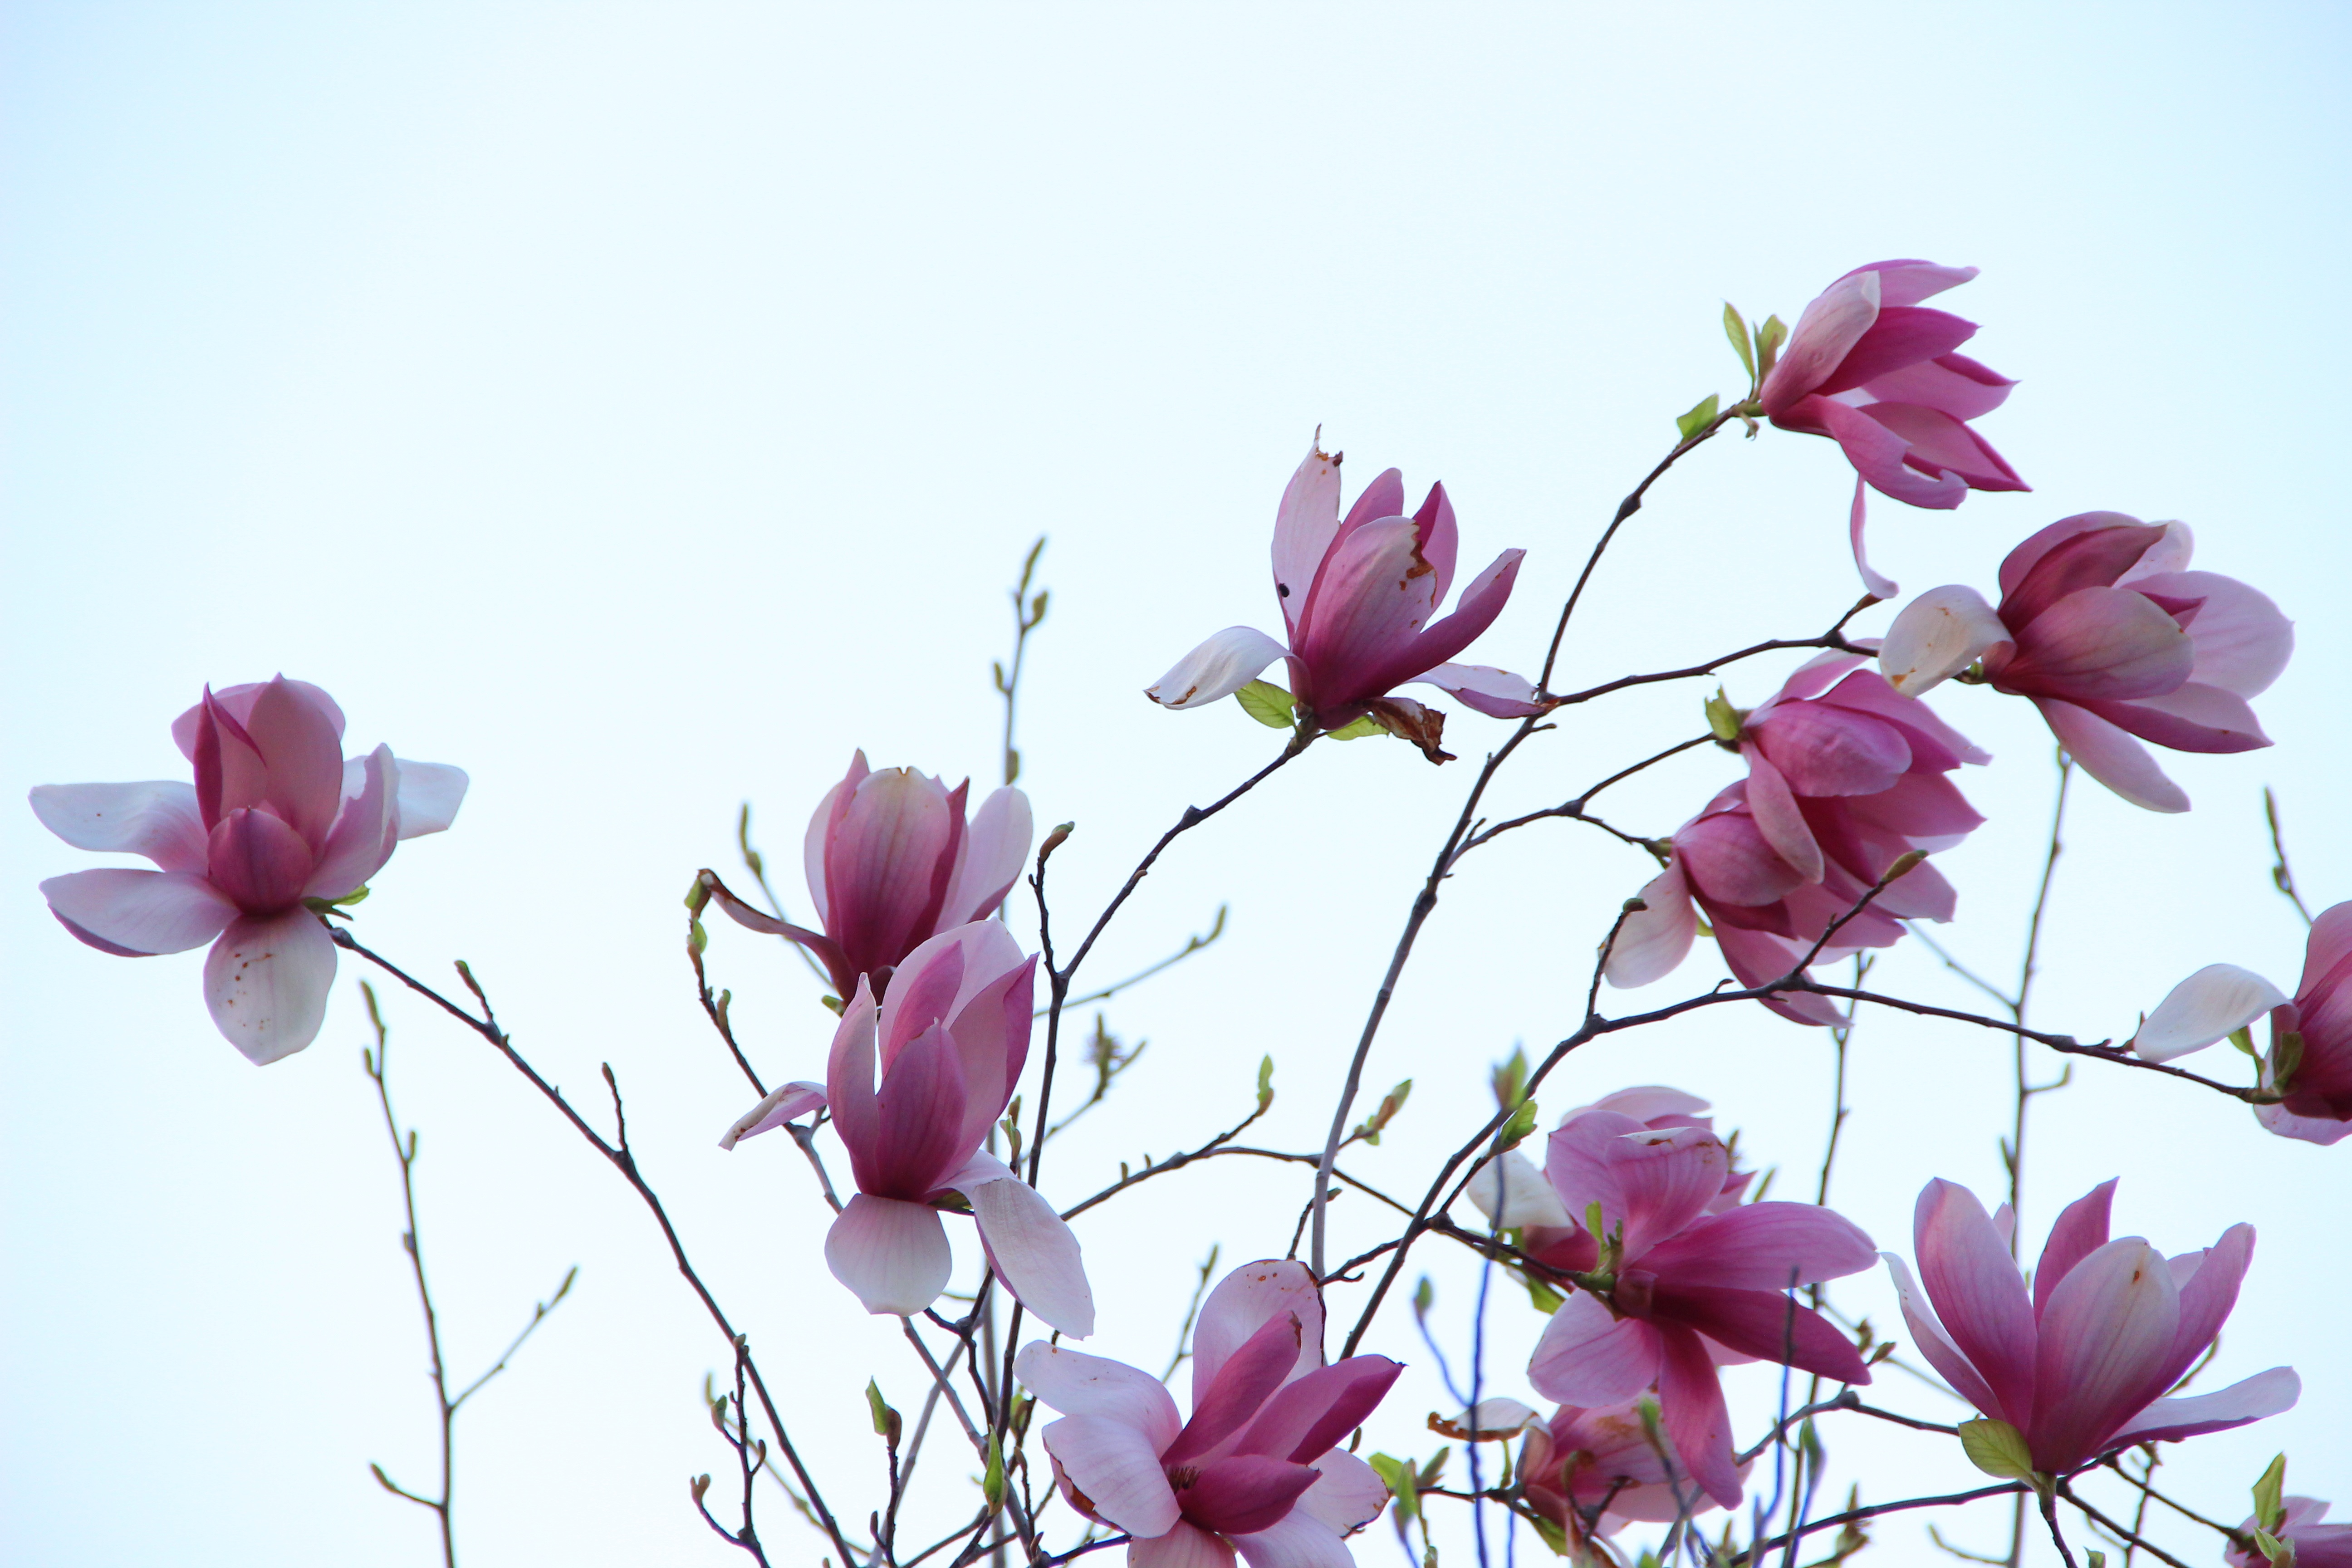
branch, blossom, plant, flower, purple, petal, spring, botany, pink, flora, magnolia, flowering plant, land plant, garden cosmos, purple magnolia, pamp